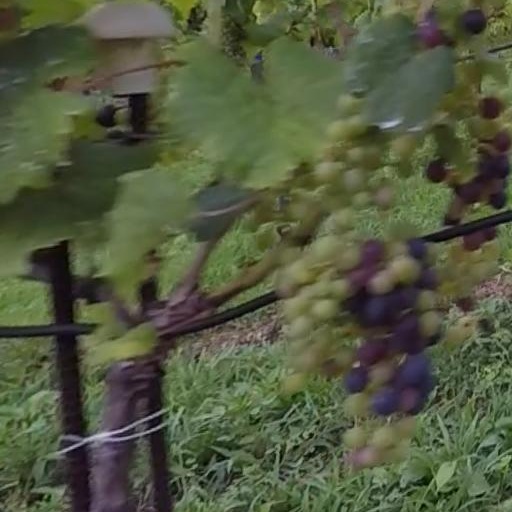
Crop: grape